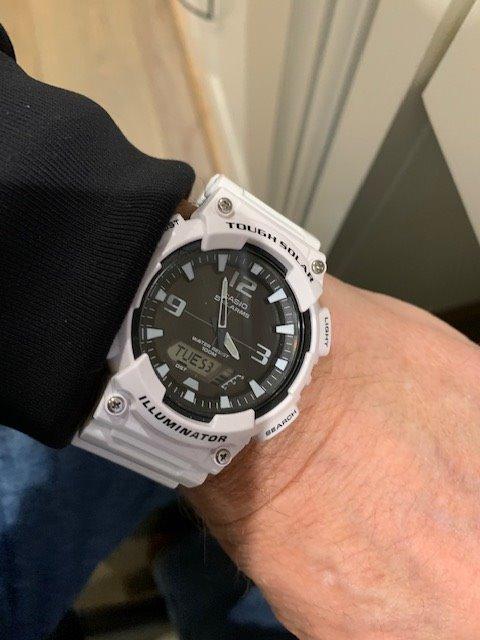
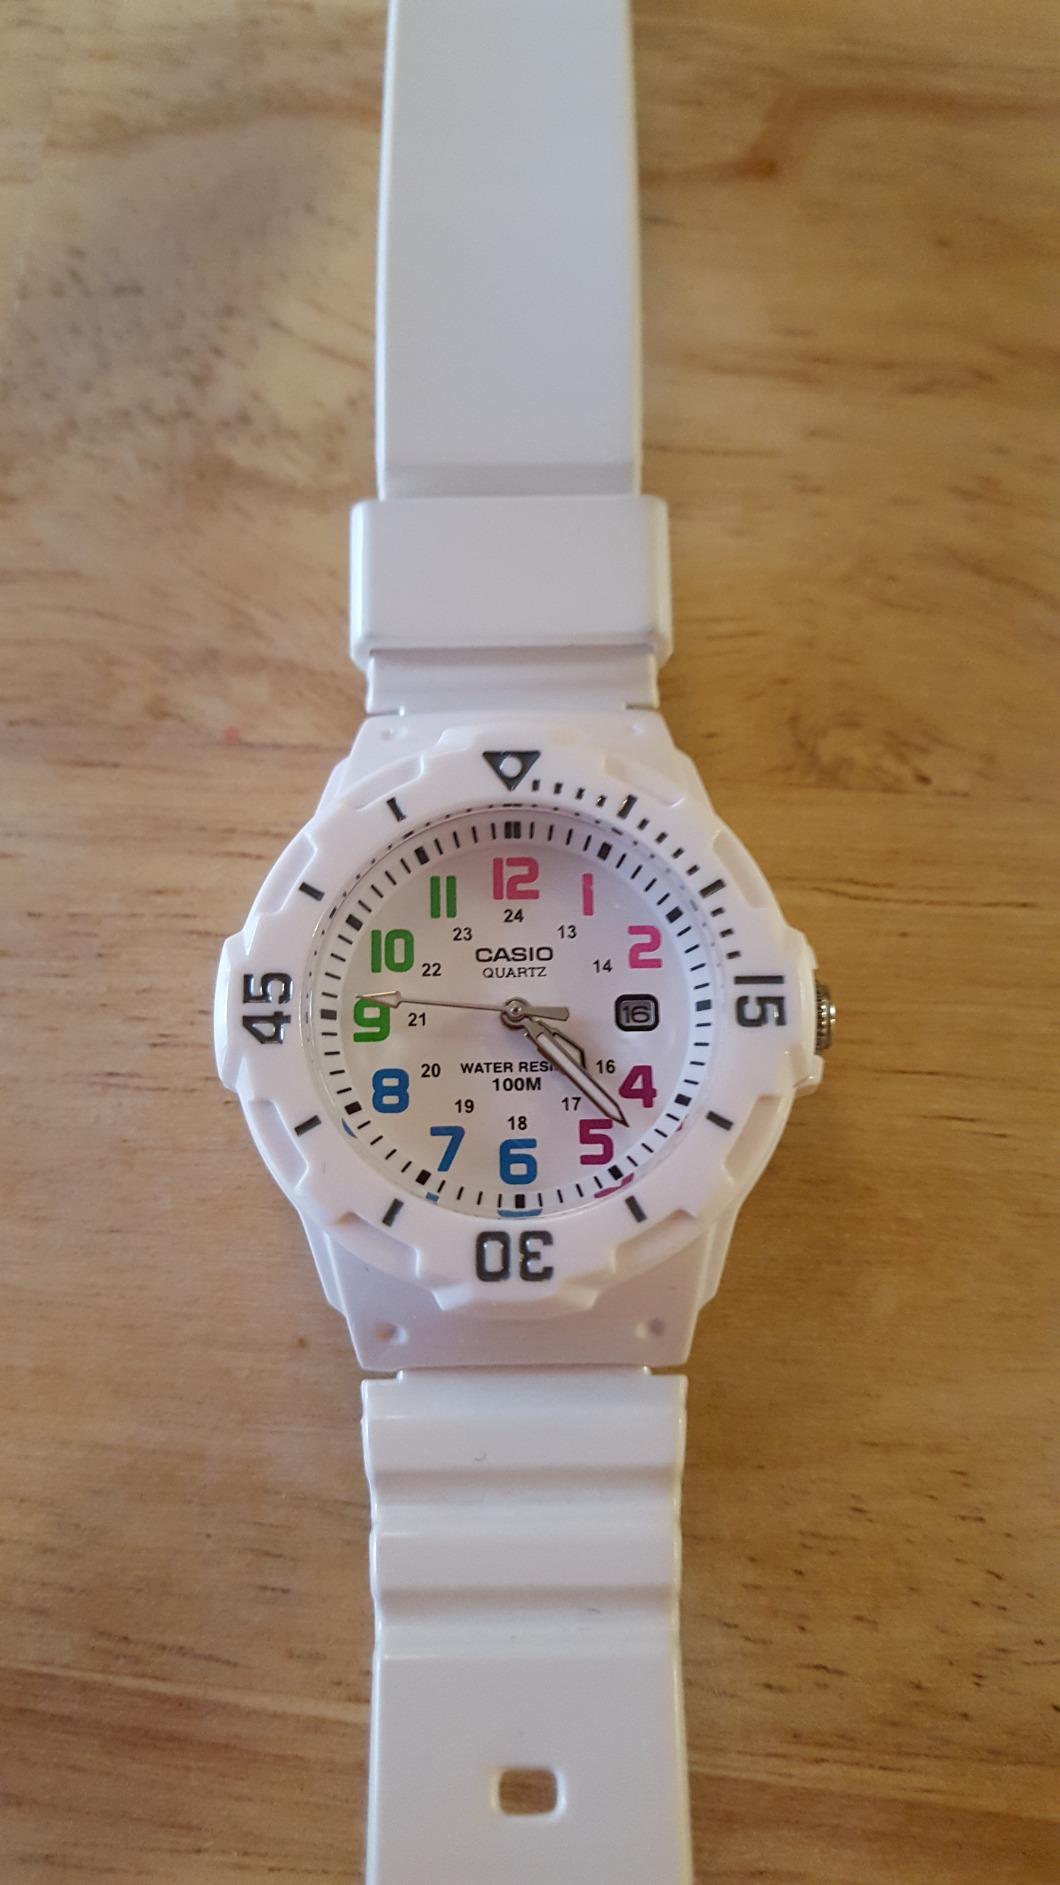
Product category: accessories_watch
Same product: no